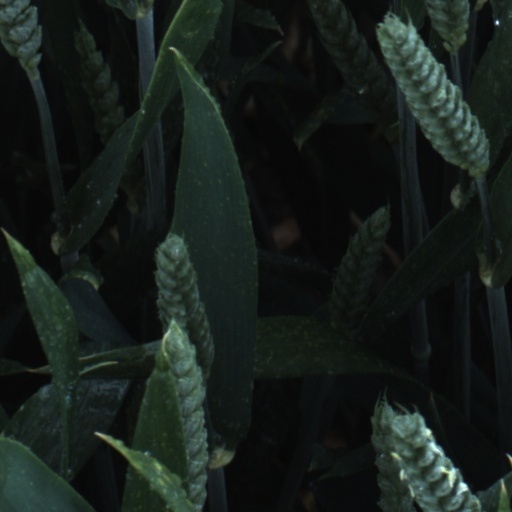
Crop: wheat